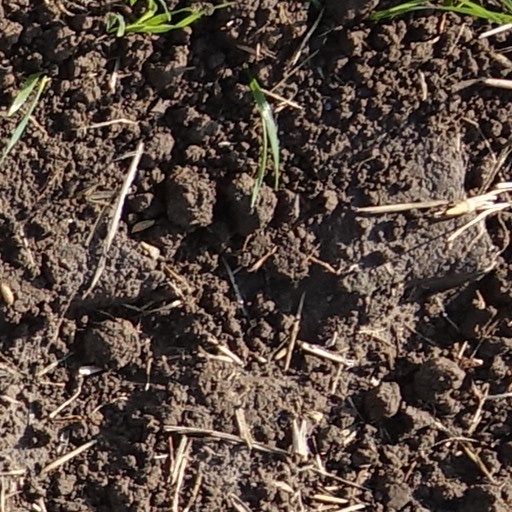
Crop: wheat